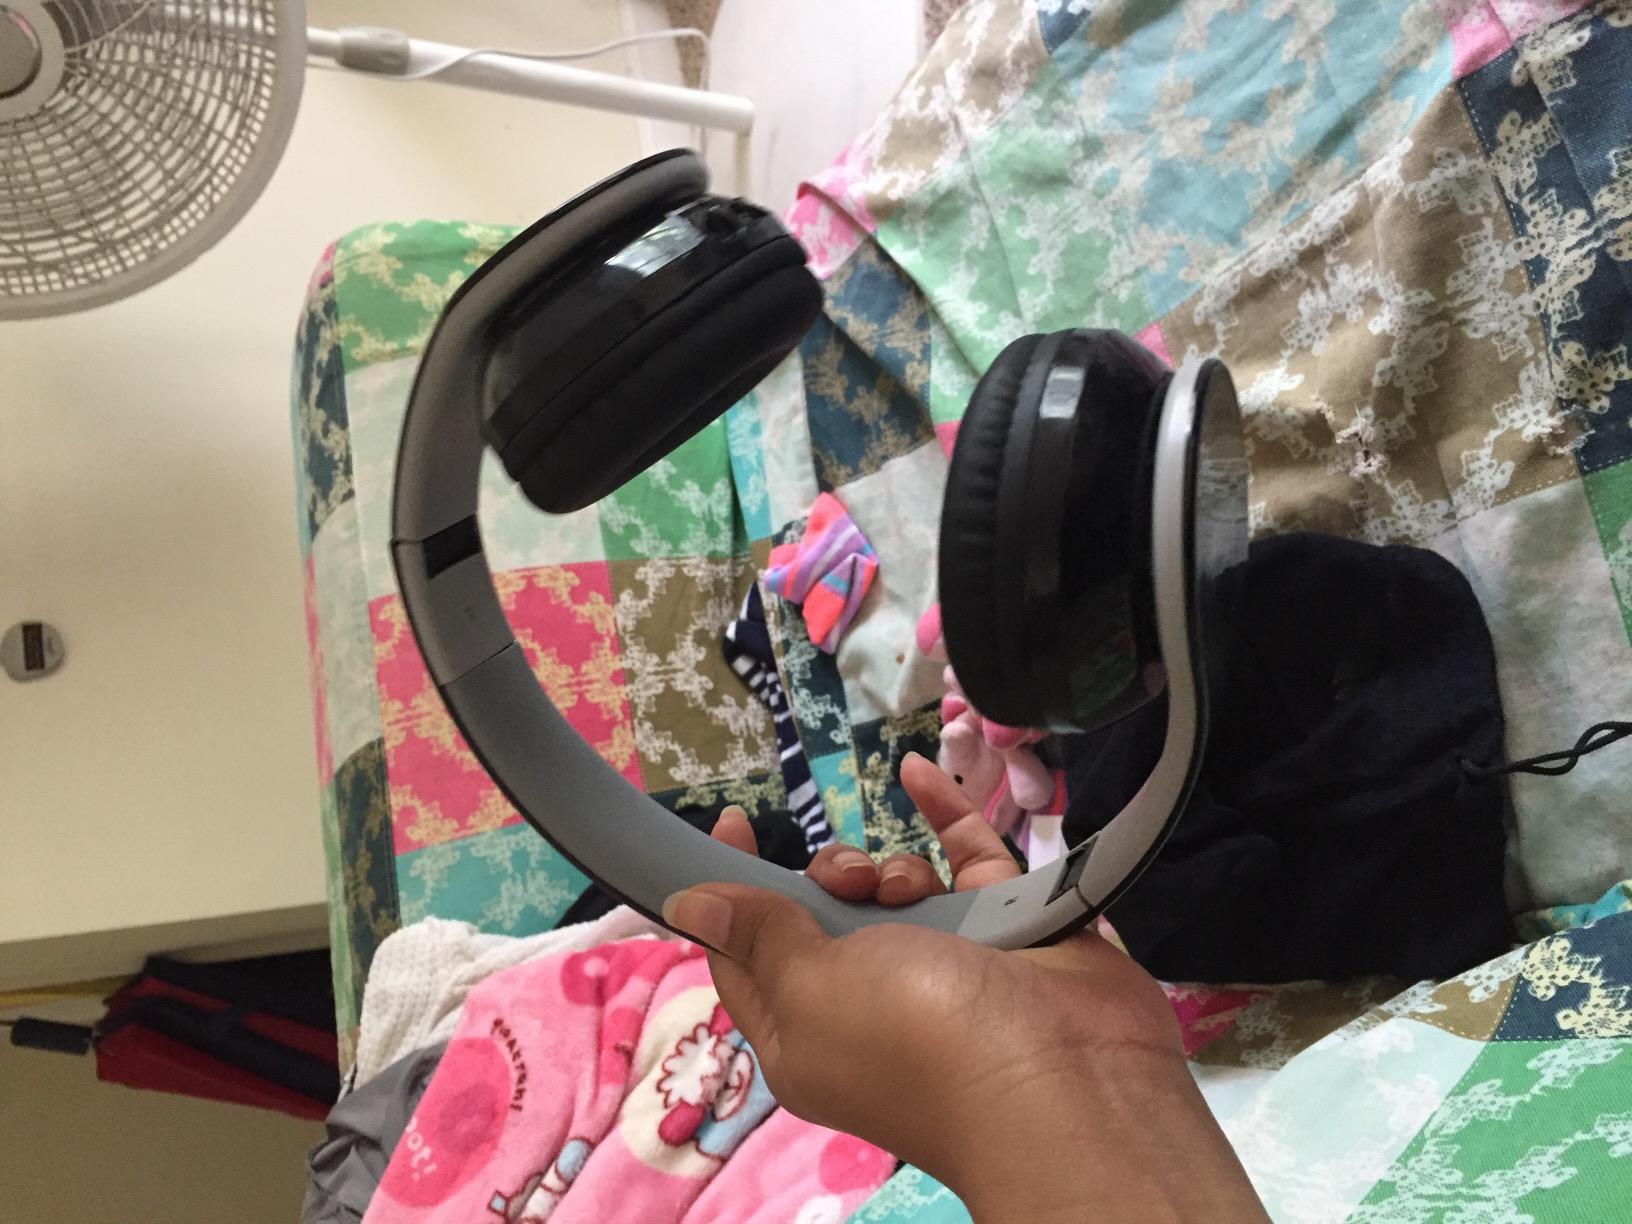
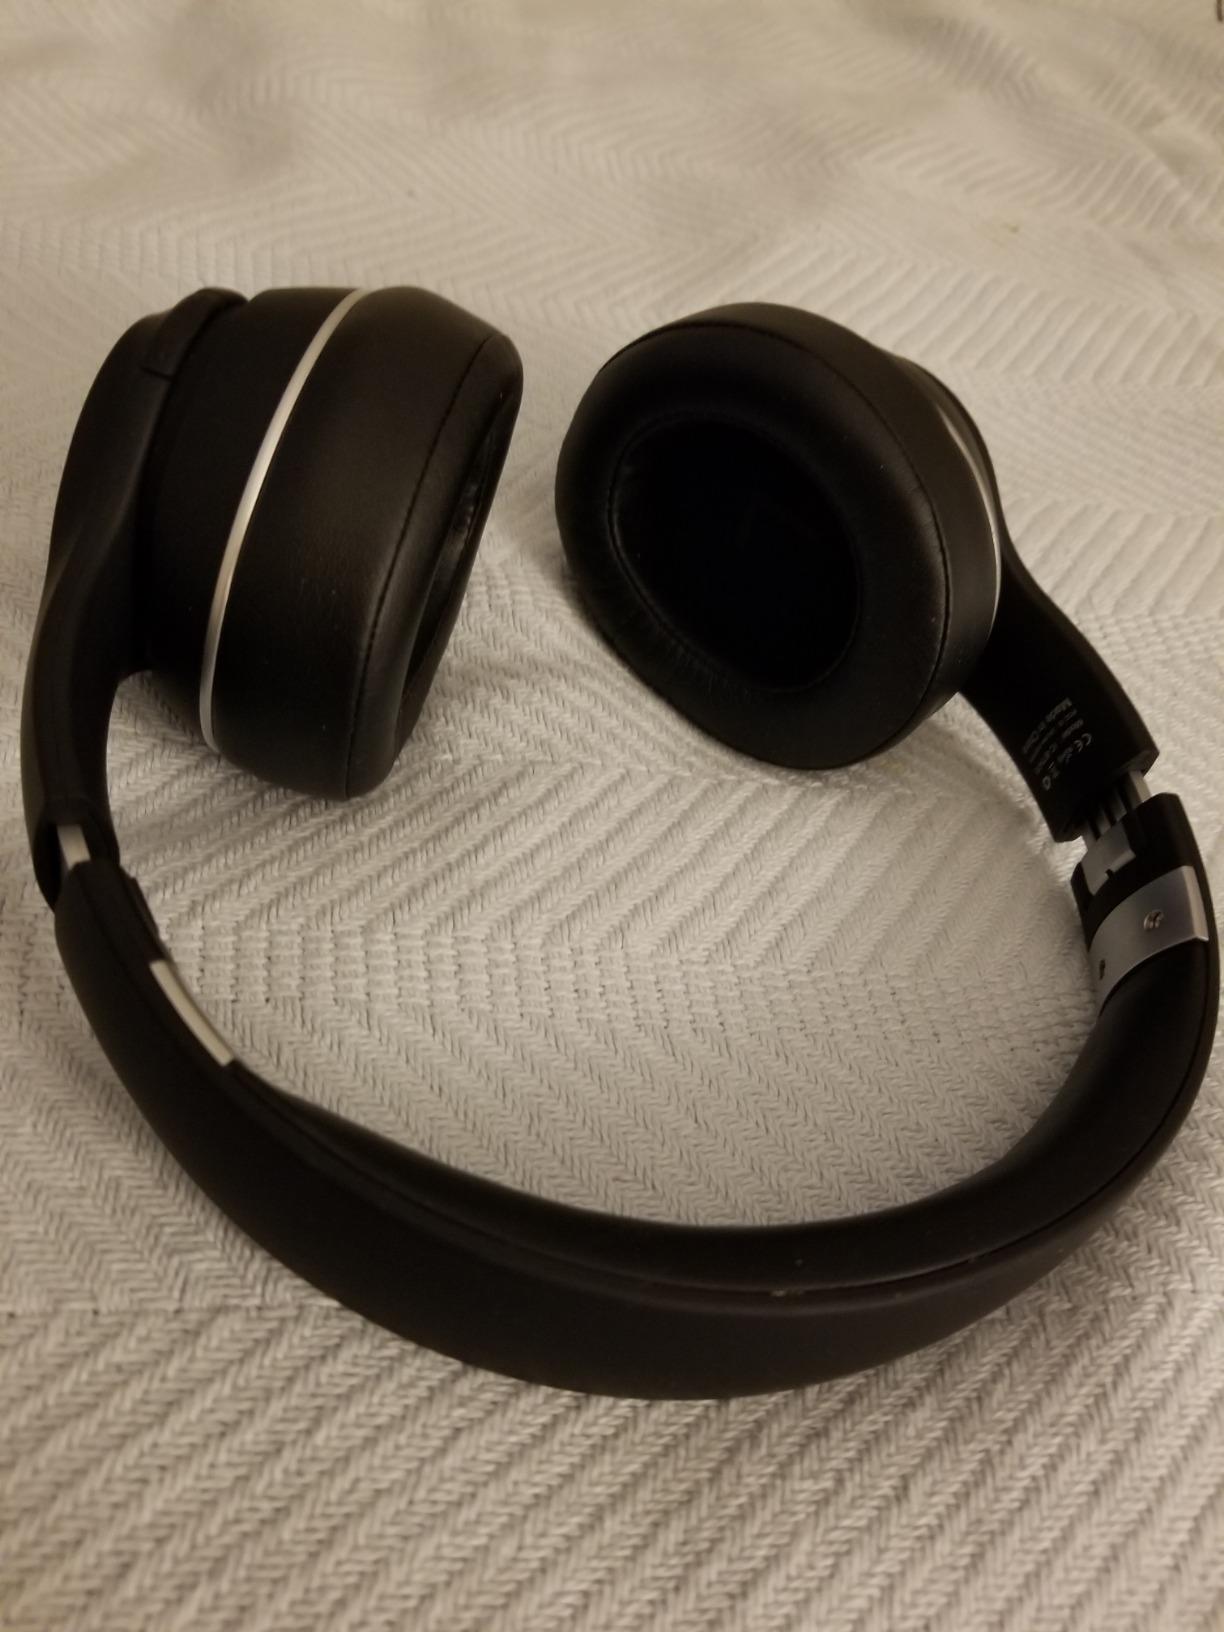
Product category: headphones
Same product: no